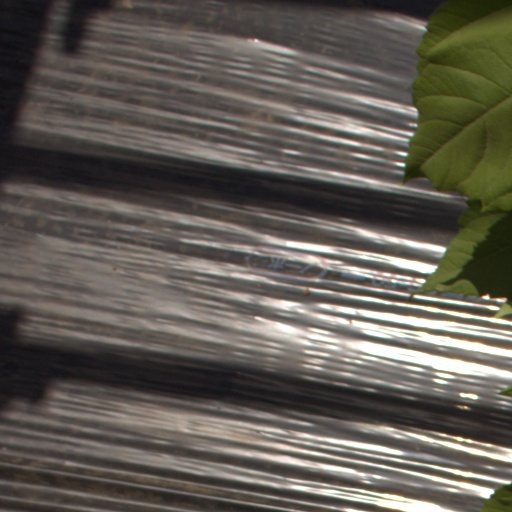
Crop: Jerusalem artichoke